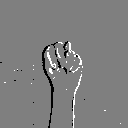
ASL letter: n